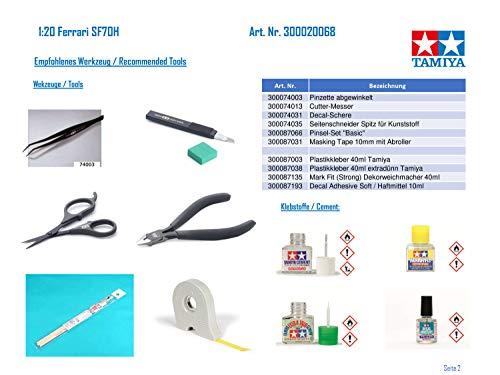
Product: Tamiya 20068 1/20 Ferrari SF70H Plastic Model Kit
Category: Toys & Games | Hobbies | Models & Model Kits | Model Kits
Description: This kit recreates the SF70H as it appeared in the season-opening Australian GP.
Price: $53.44
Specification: ProductDimensions:11.5x7.5x2.8inches|ItemWeight:13.8ounces|ShippingWeight:13.8ounces(Viewshippingratesandpolicies)|ASIN:B079HRMS6C|Itemmodelnumber:TAM20068|Manufacturerrecommendedage:16-16years